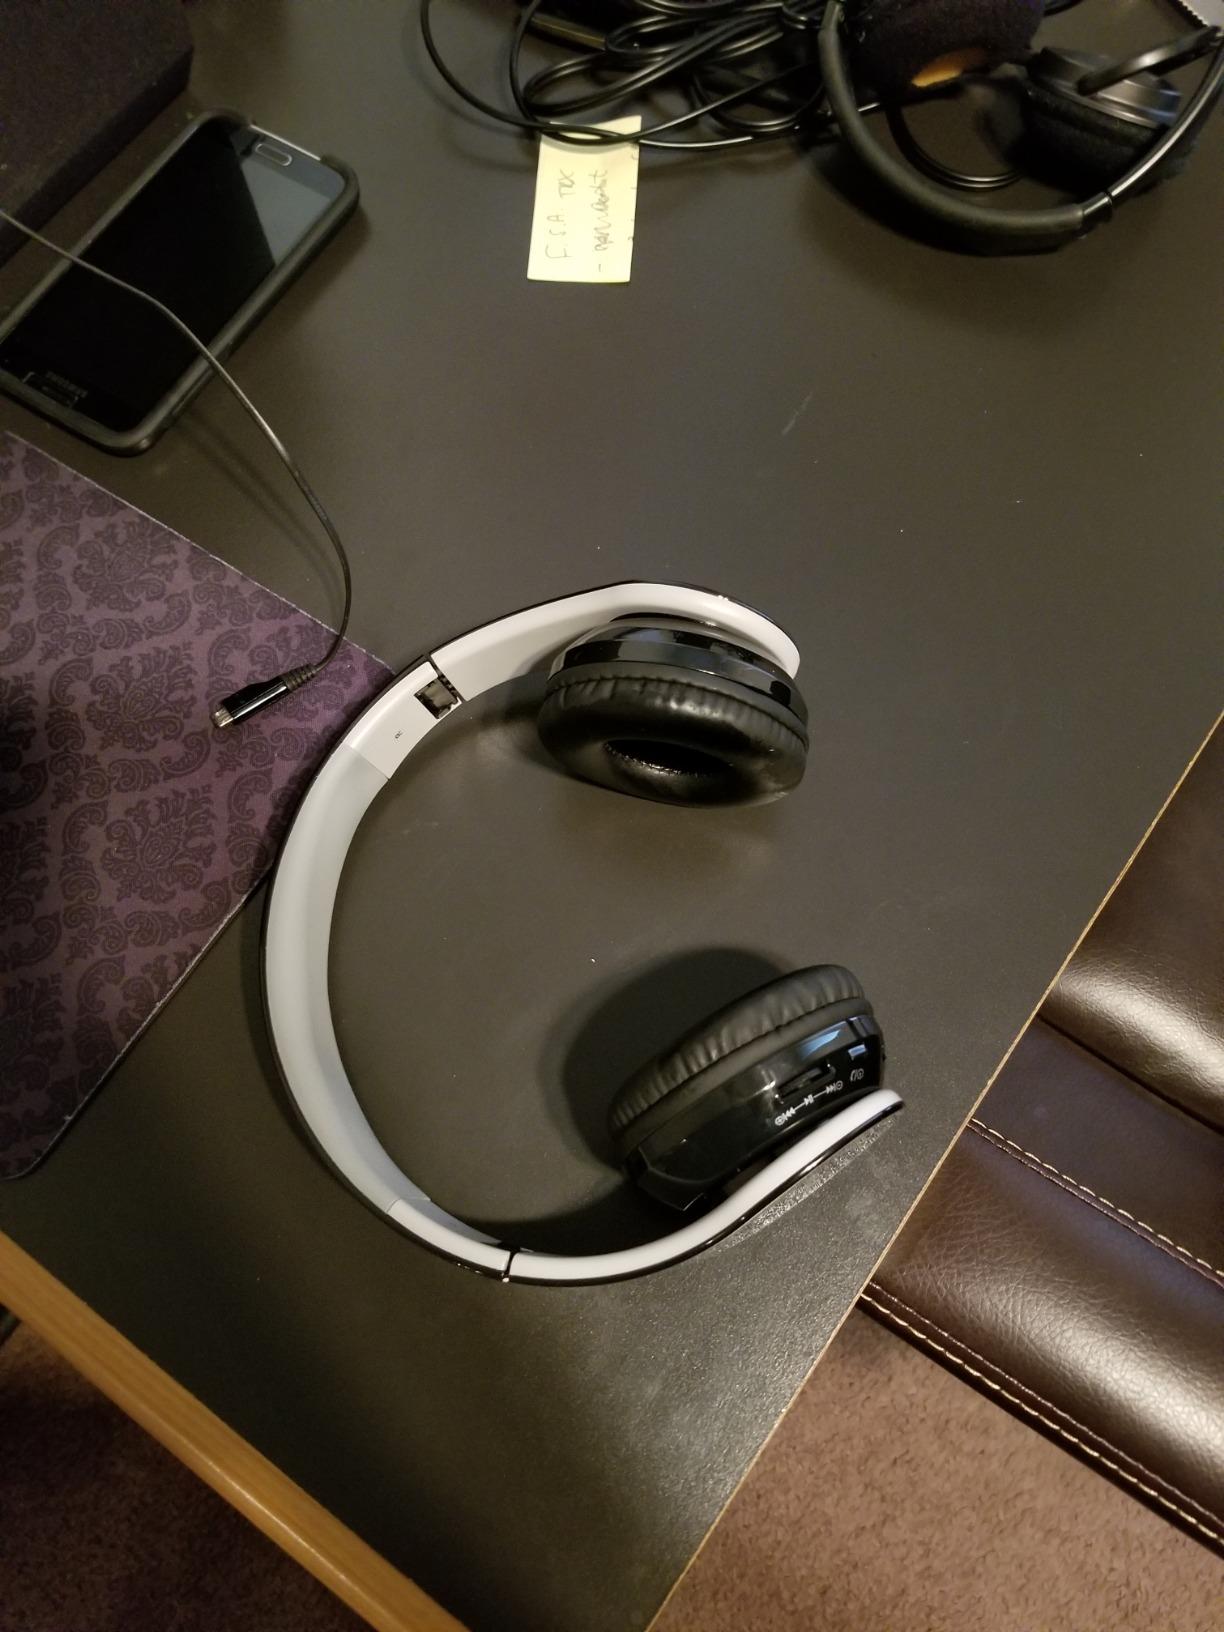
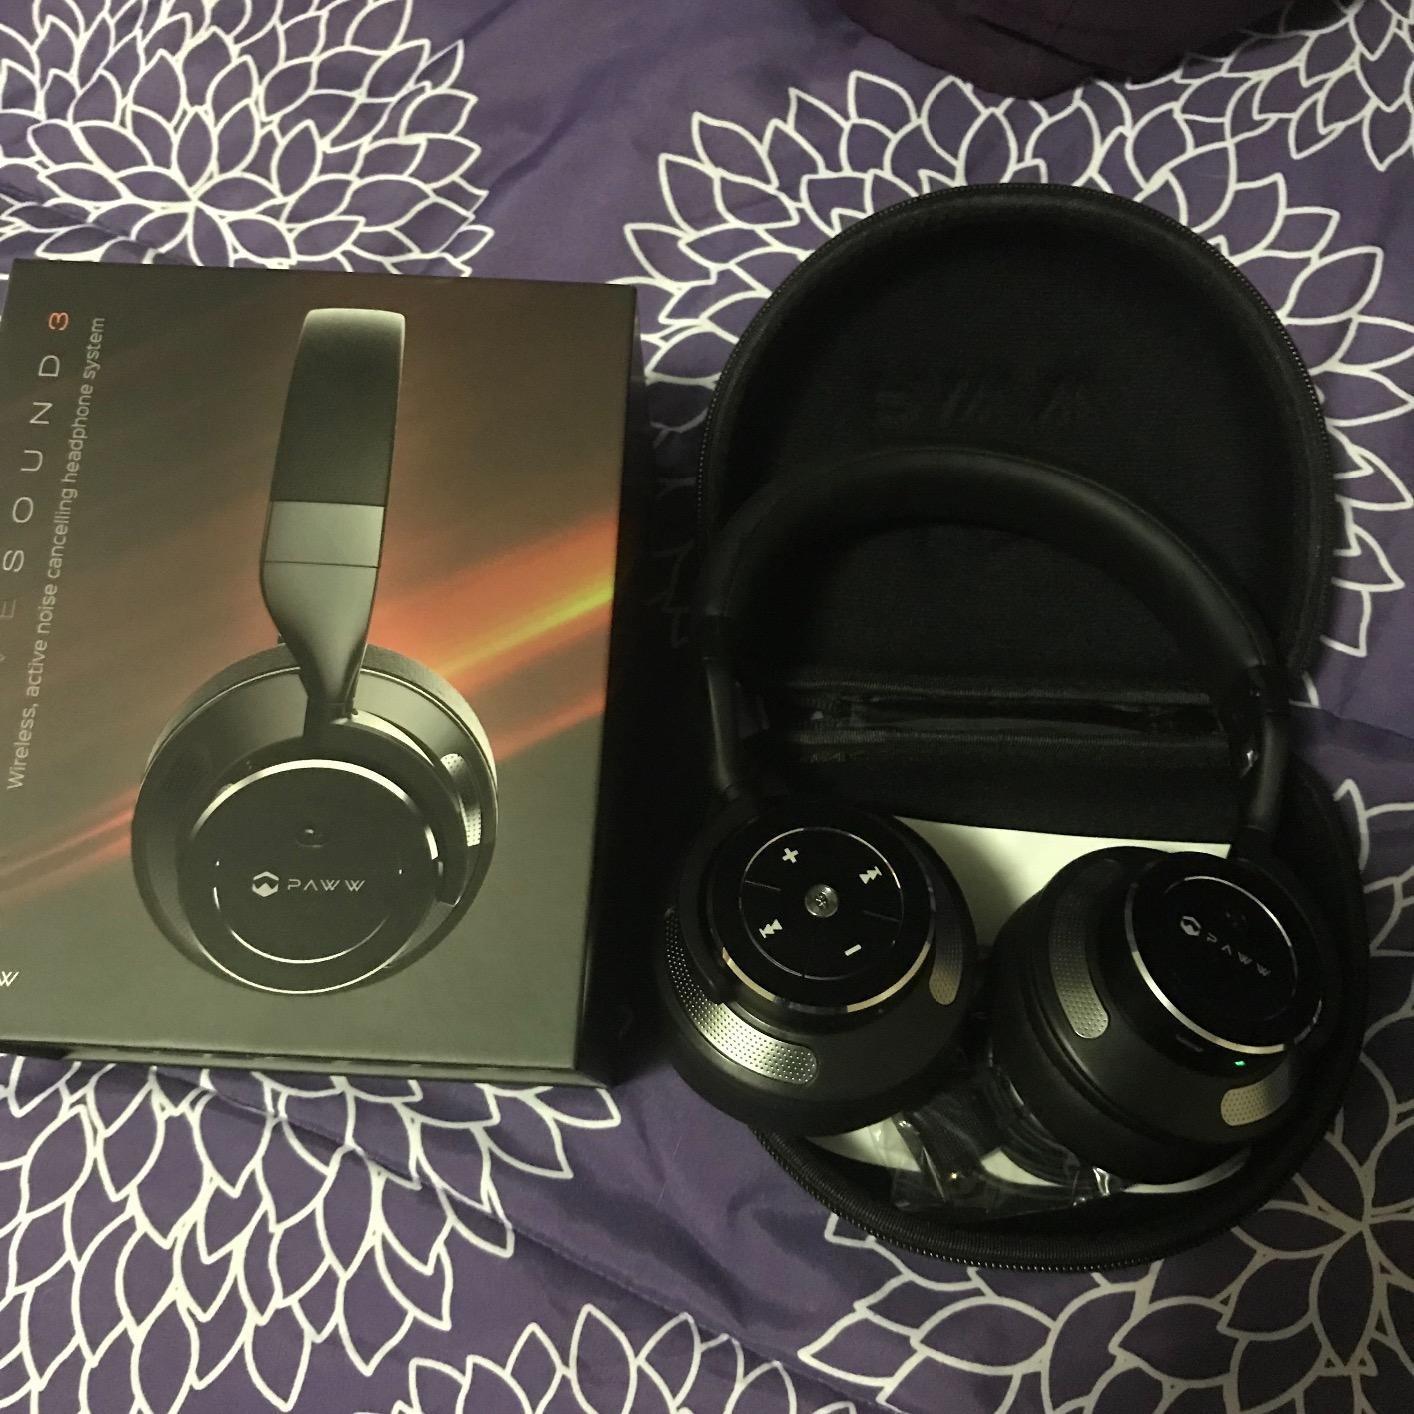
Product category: headphones
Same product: no